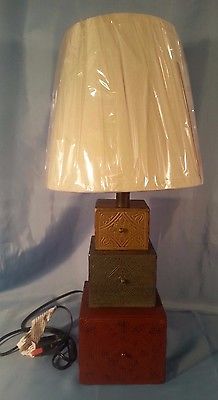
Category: lamp